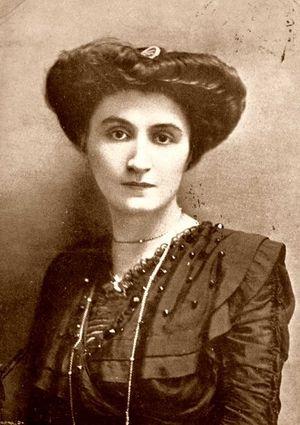
Nelly Roussel, née le 5 janvier 1878 et morte le 18 décembre 1922, est une libre penseuse, franc-maçonne, féministe, antinataliste, néomalthusienne et femme de lettres libertaire française.